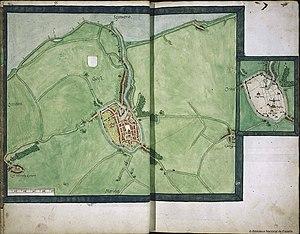
‌'s-Heer Hendrikskinderen est un village de la commune de Goes, dans la province néerlandaise de Zélande. Le village comptait 1 340 habitants en 2004.
Jacob van Deventer, né entre 1500 et 1505 peut-être à Deventer, probablement à Kampen; décédé début mai 1575 à Cologne, est un cartographe néerlandais du XVIᵉ siècle.